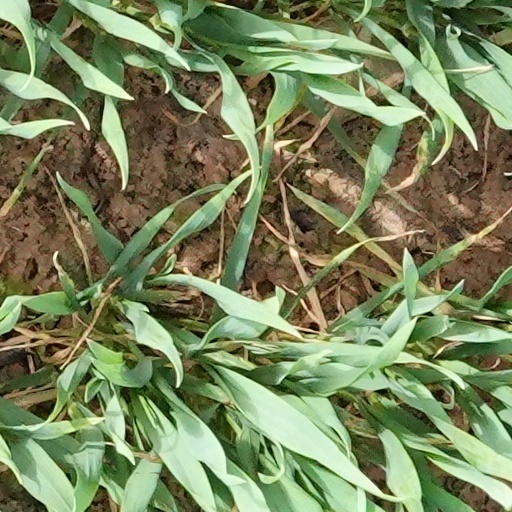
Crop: wheat